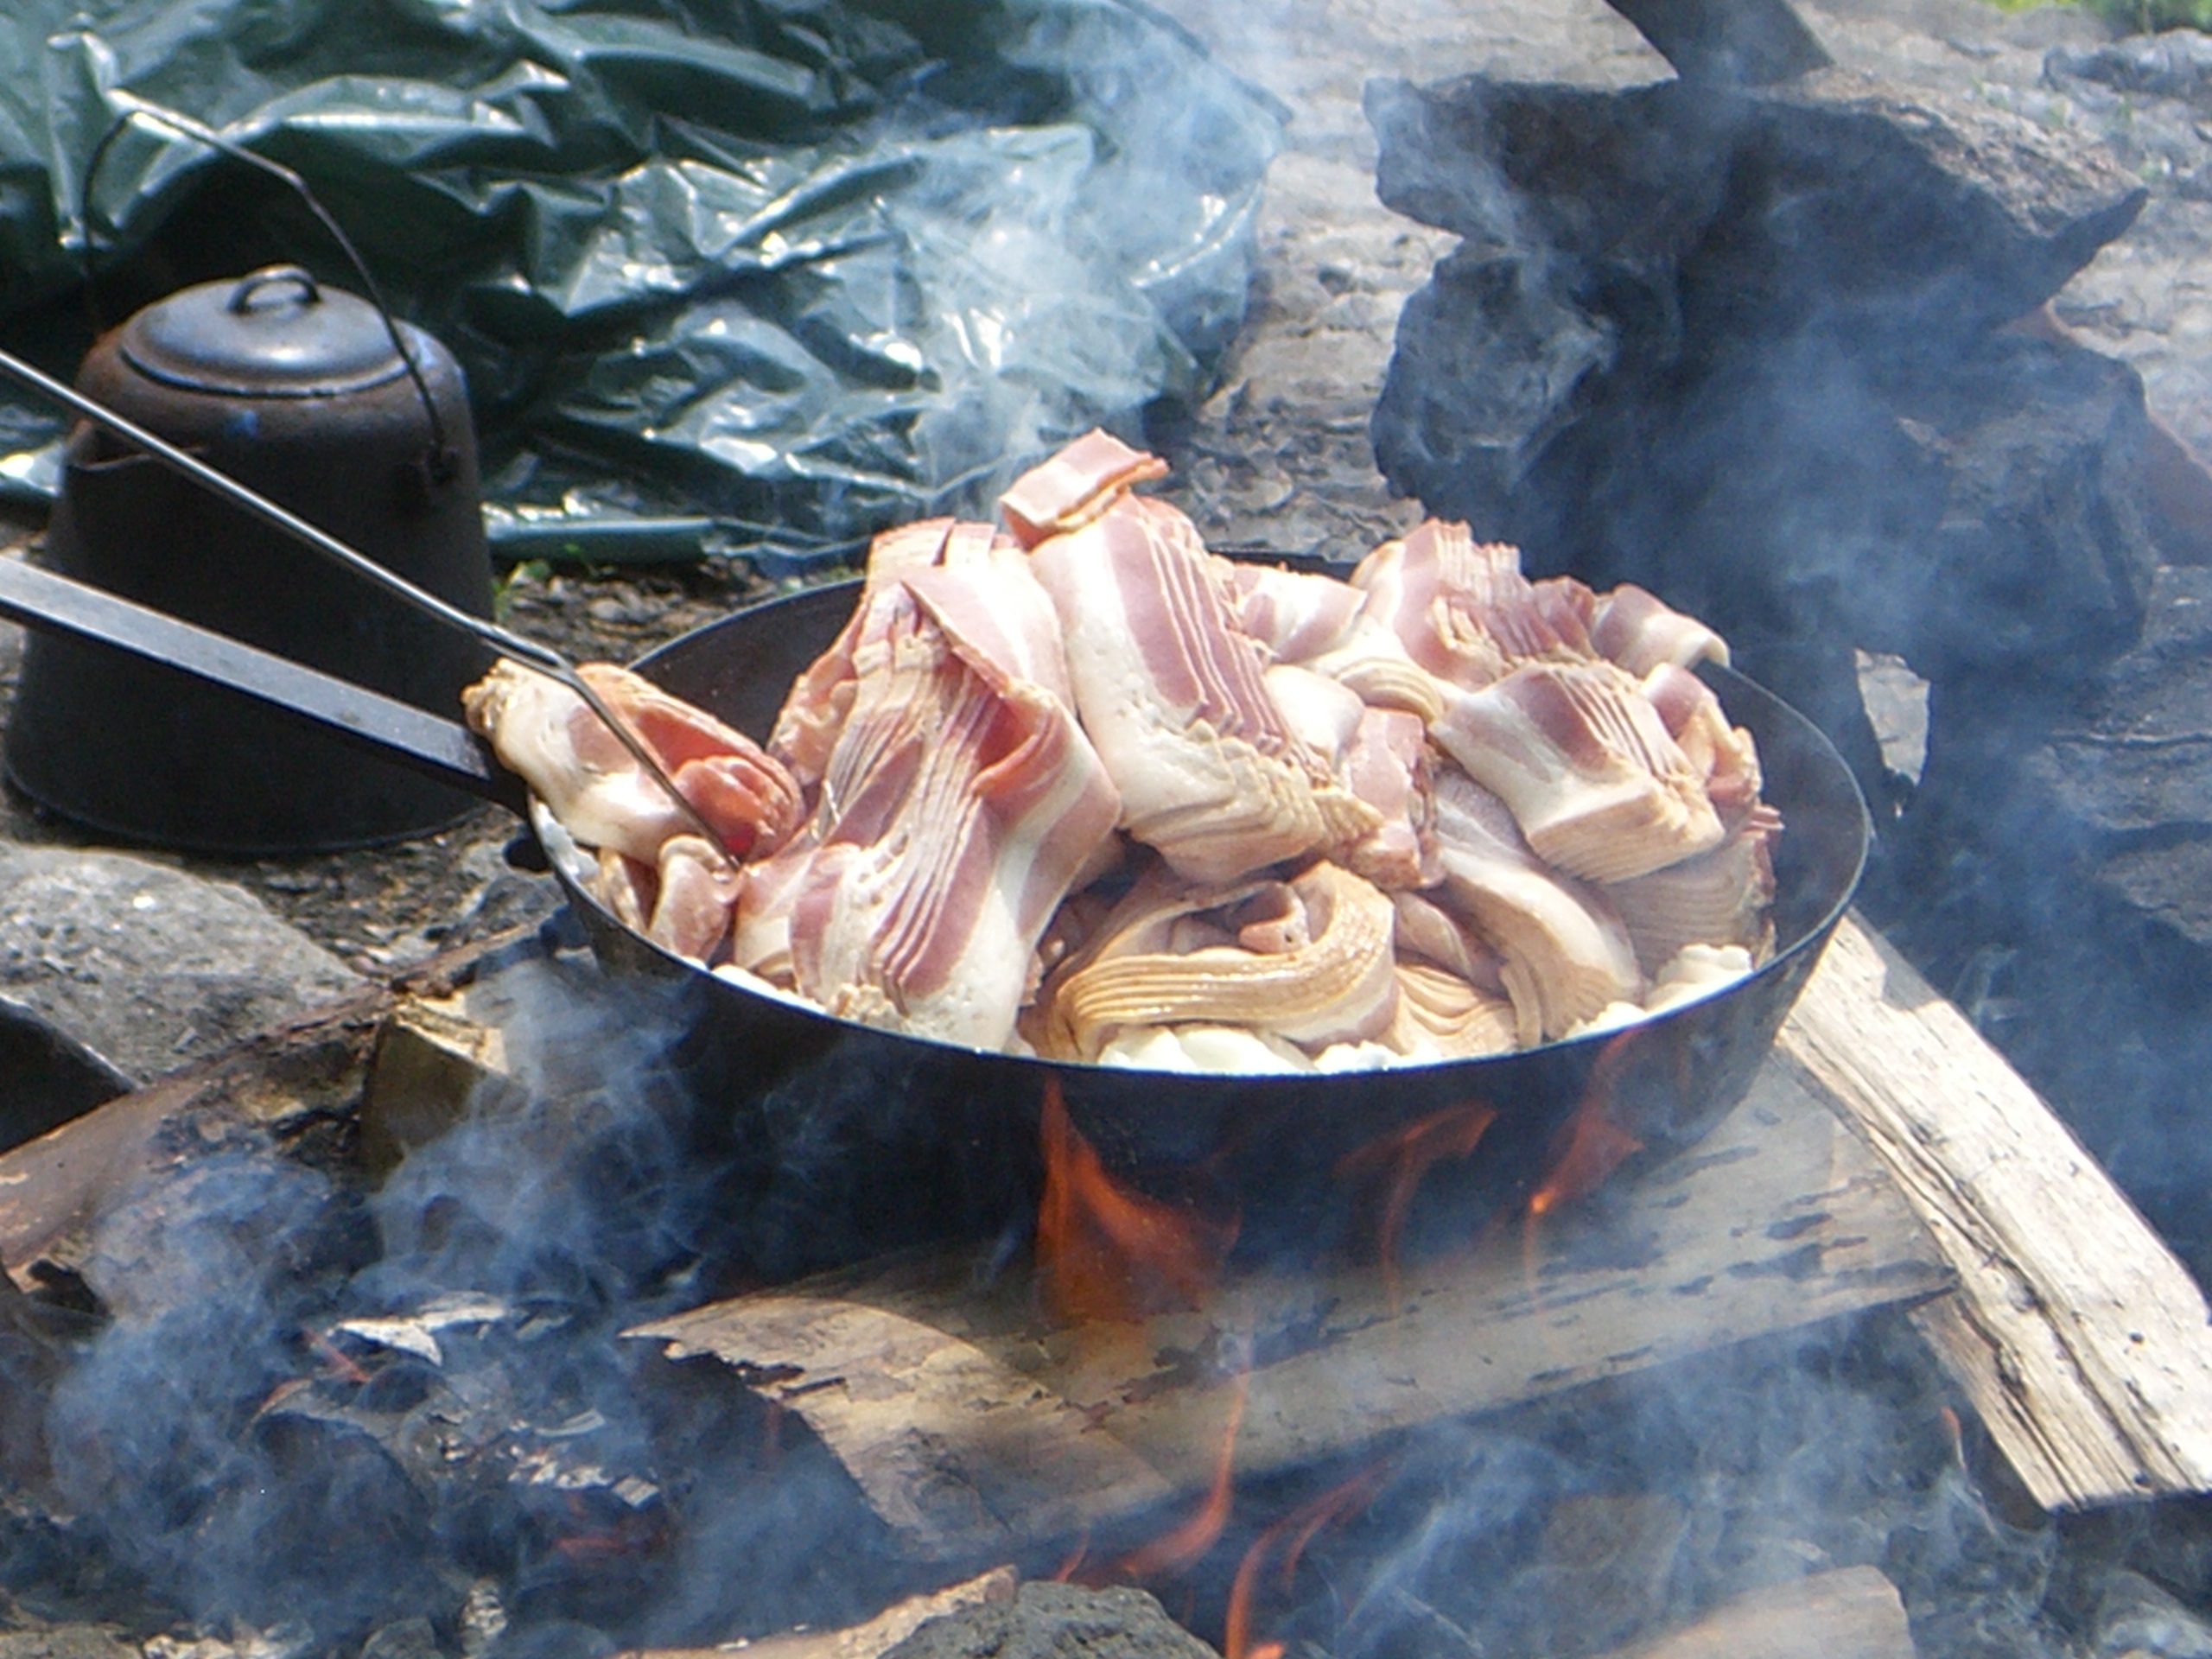
outdoor, dish, food, cooking, seafood, fish, breakfast, meat, cuisine, sandwich, bacon, eggs, frying pan